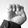
ASL letter: E